Sir William Morice, 1st Baronet

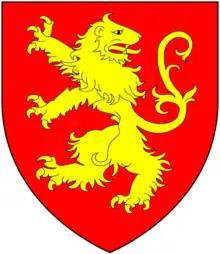
Arms of Morice of Werrington, Devon: "Gules, a lion rampant reguardant or"

Sir William Morice, 1st Baronet (c. 1628 – 7 February 1690), of Werrington (then in Devon but now in Cornwall), was an English Member of Parliament.